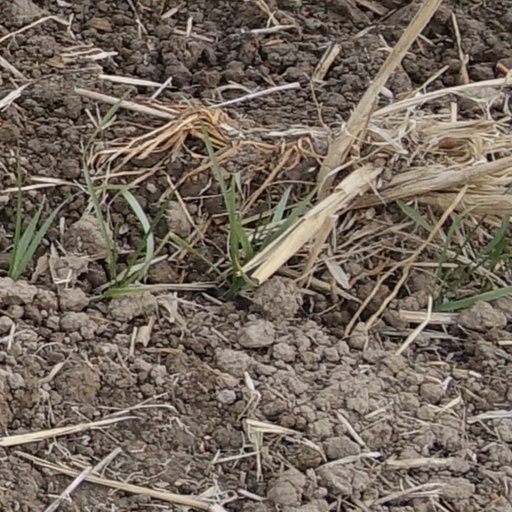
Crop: wheat